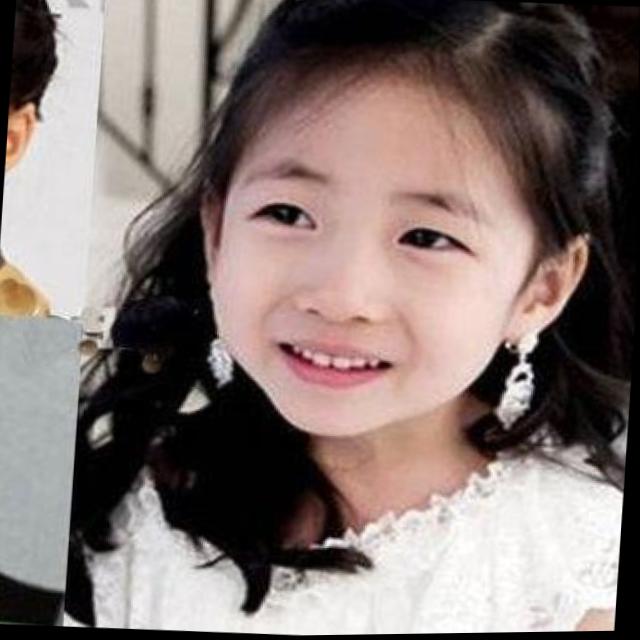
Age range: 13-20